Mitsubishi Heavy Industries

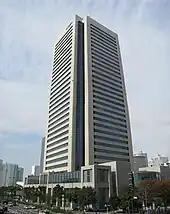
Mitsubishi Heavy Industries building in Yokohama, Japan

MHI has aerospace facilities in Nagoya, Aichi, Komaki, Aichi and Mississauga, Canada.